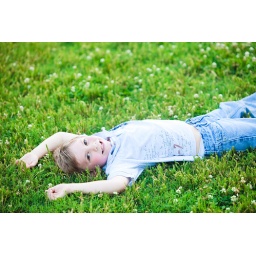
Joey lays in the fields of green grass and flowers.